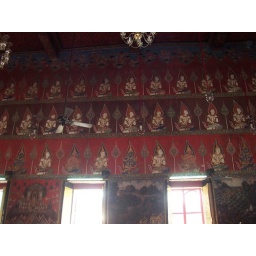
Paintings on the wall all around the golden budha